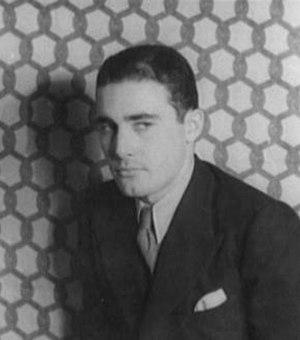
Khaled Abdul-Wahab, né le 11 avril 1911 et mort le 25 avril 1997, est un citoyen tunisien devenu la première personnalité arabe proposée pour le titre de Juste parmi les nations. Ce titre ne lui a finalement pas été attribué.
Le sauvetage de Juifs par des musulmans pendant la Shoah émerge comme un fait historique à partir des années 1990. Celui-ci a notamment lieu entre juin 1940 et mai 1943, alors que les puissances de l'Axe — l'Allemagne nazie et l'Italie fasciste — contrôlent directement ou indirectement une partie de l'Afrique du Nord.